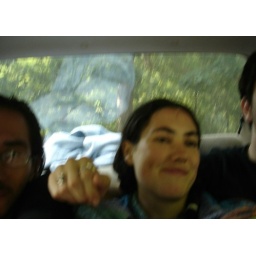
Me squished in the bavk of the car heading to the river